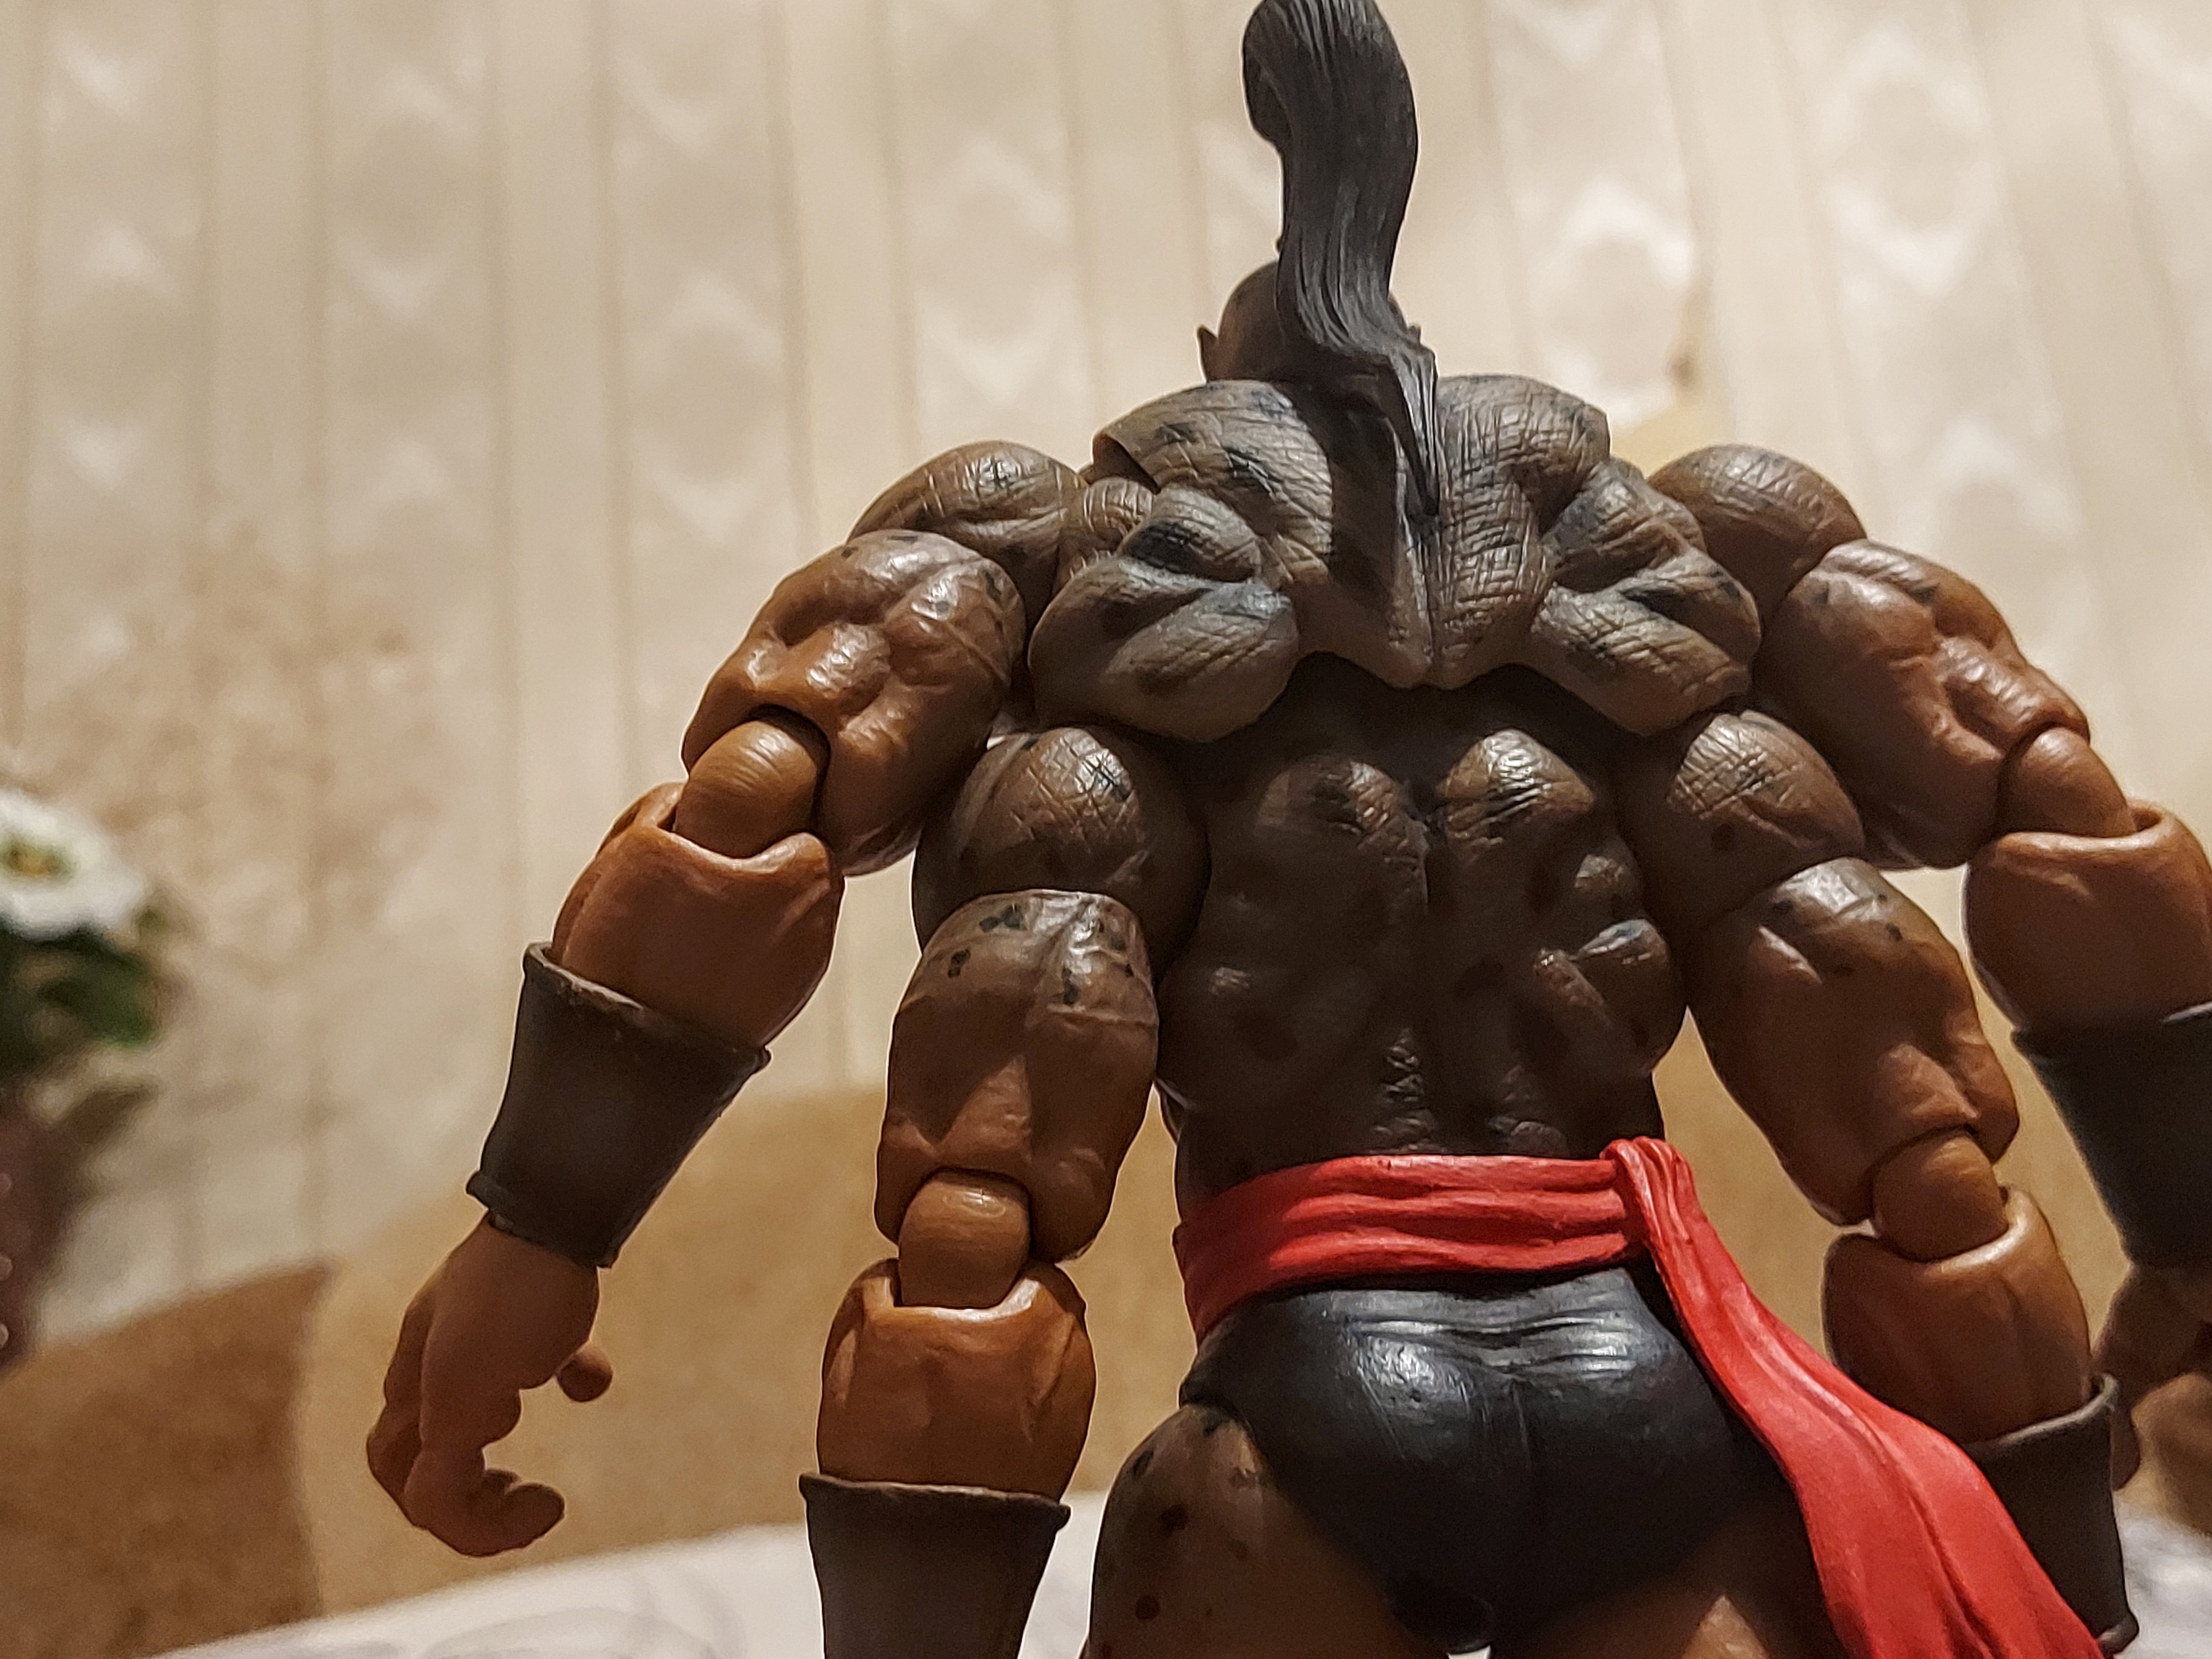
Shokan, storm, collectibles, warrior, fighter, action, figure, plant, sculpture, houseplant, gesture, art, flowerpot, toy, chest, wood, statue, fictional character, action figure, metal, collectable, artifact, figurine, visual arts, event, nonbuilding structure, animation, carmine, fiction, flesh, carving, mythology, armour